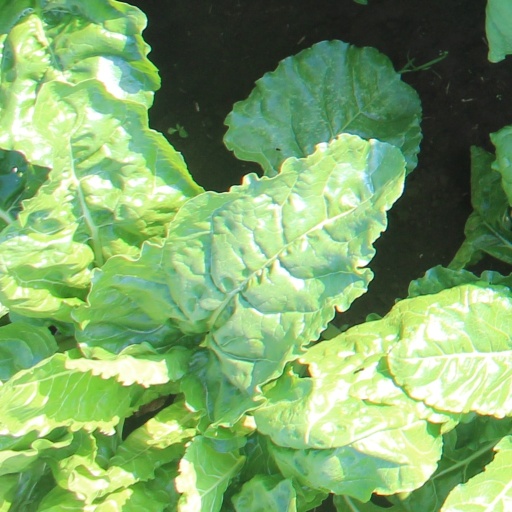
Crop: sugar beet